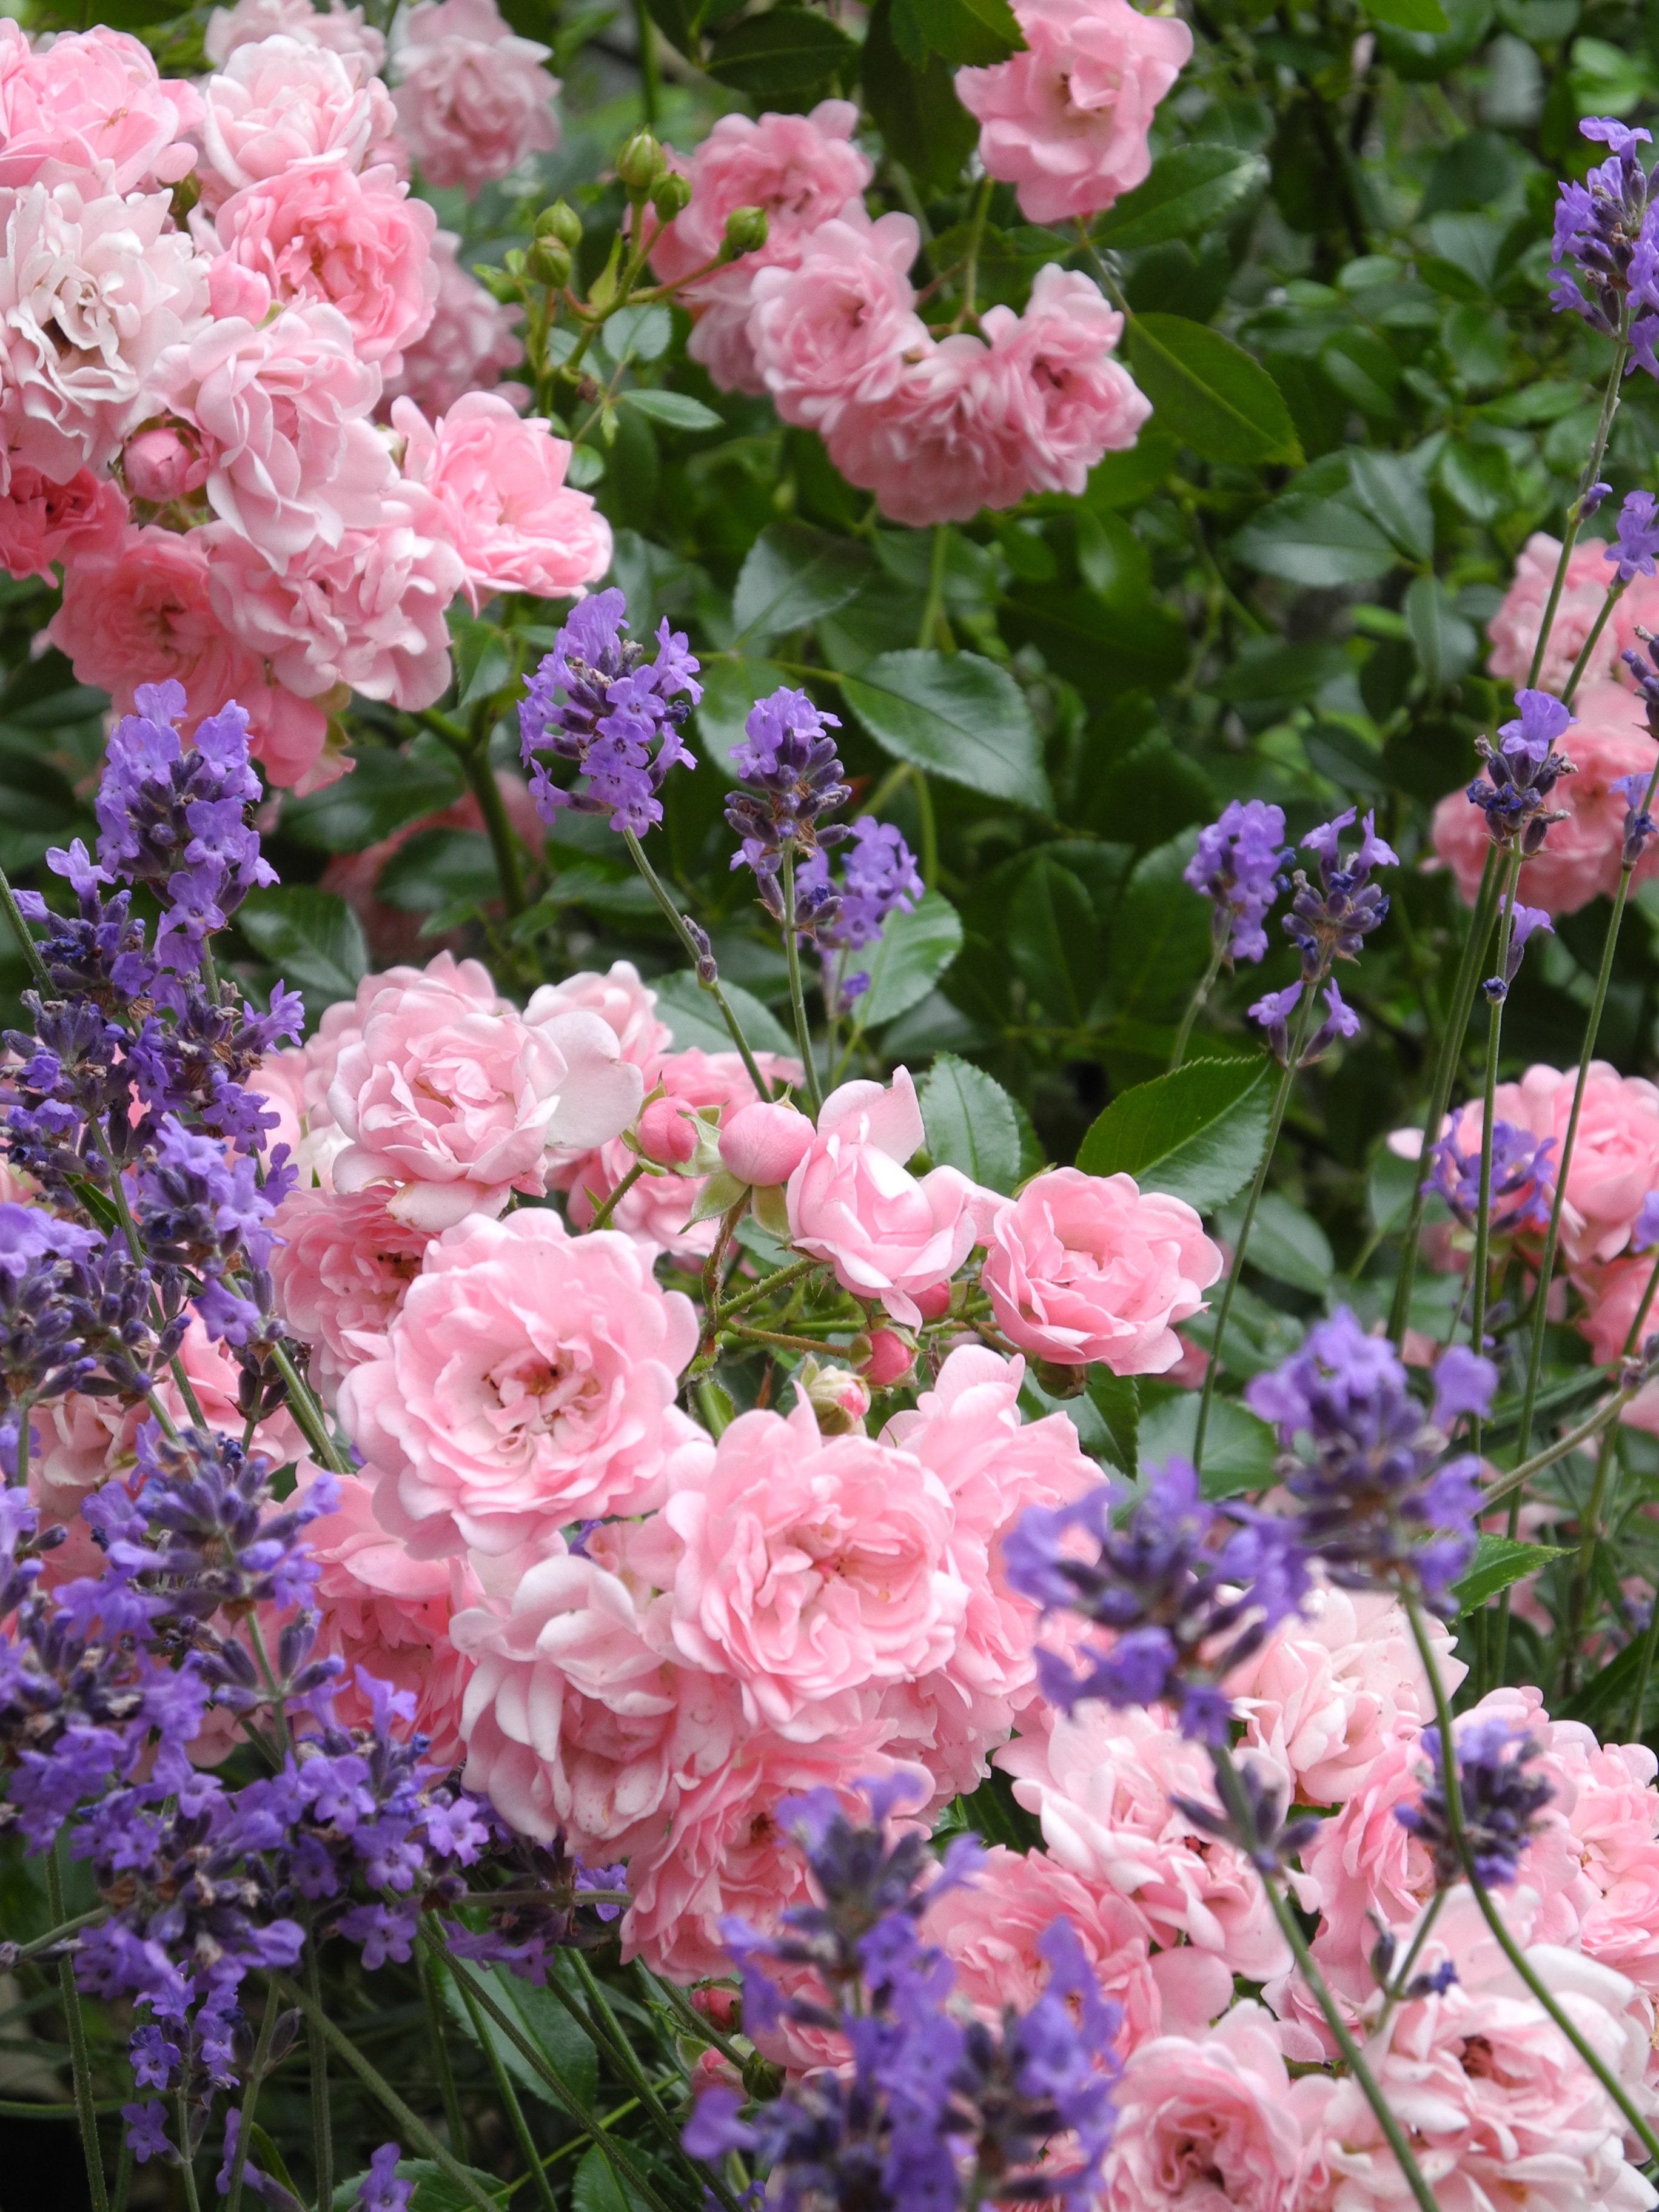
blossom, plant, flower, bloom, rose, spring, garden, pink, flowers, shrub, violet, bl tenmeer, flowering plant, garden roses, rose family, sea of flowers, annual plant, woody plant, land plant